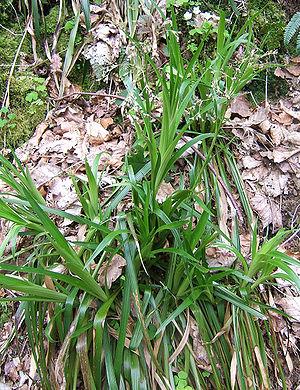
Luzula est un genre de plantes herbacées, les luzules, de la famille des Juncaceae.